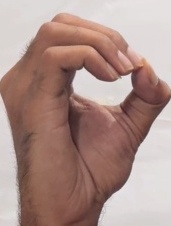
ASL sign: O